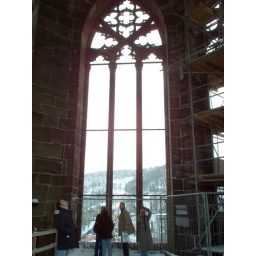
A large window in the tower of the Freiburg cathedral, with some folks looking around.